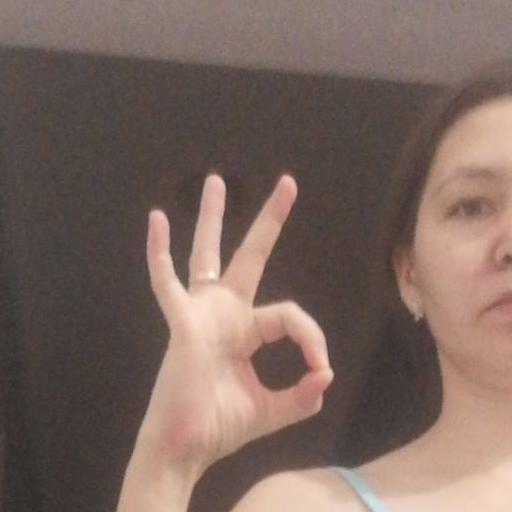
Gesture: ok